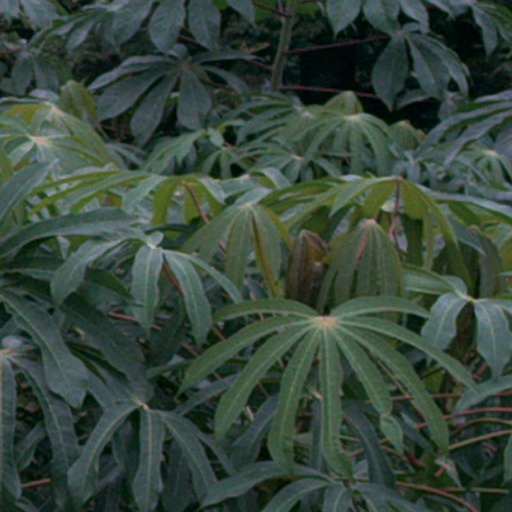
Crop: cassava